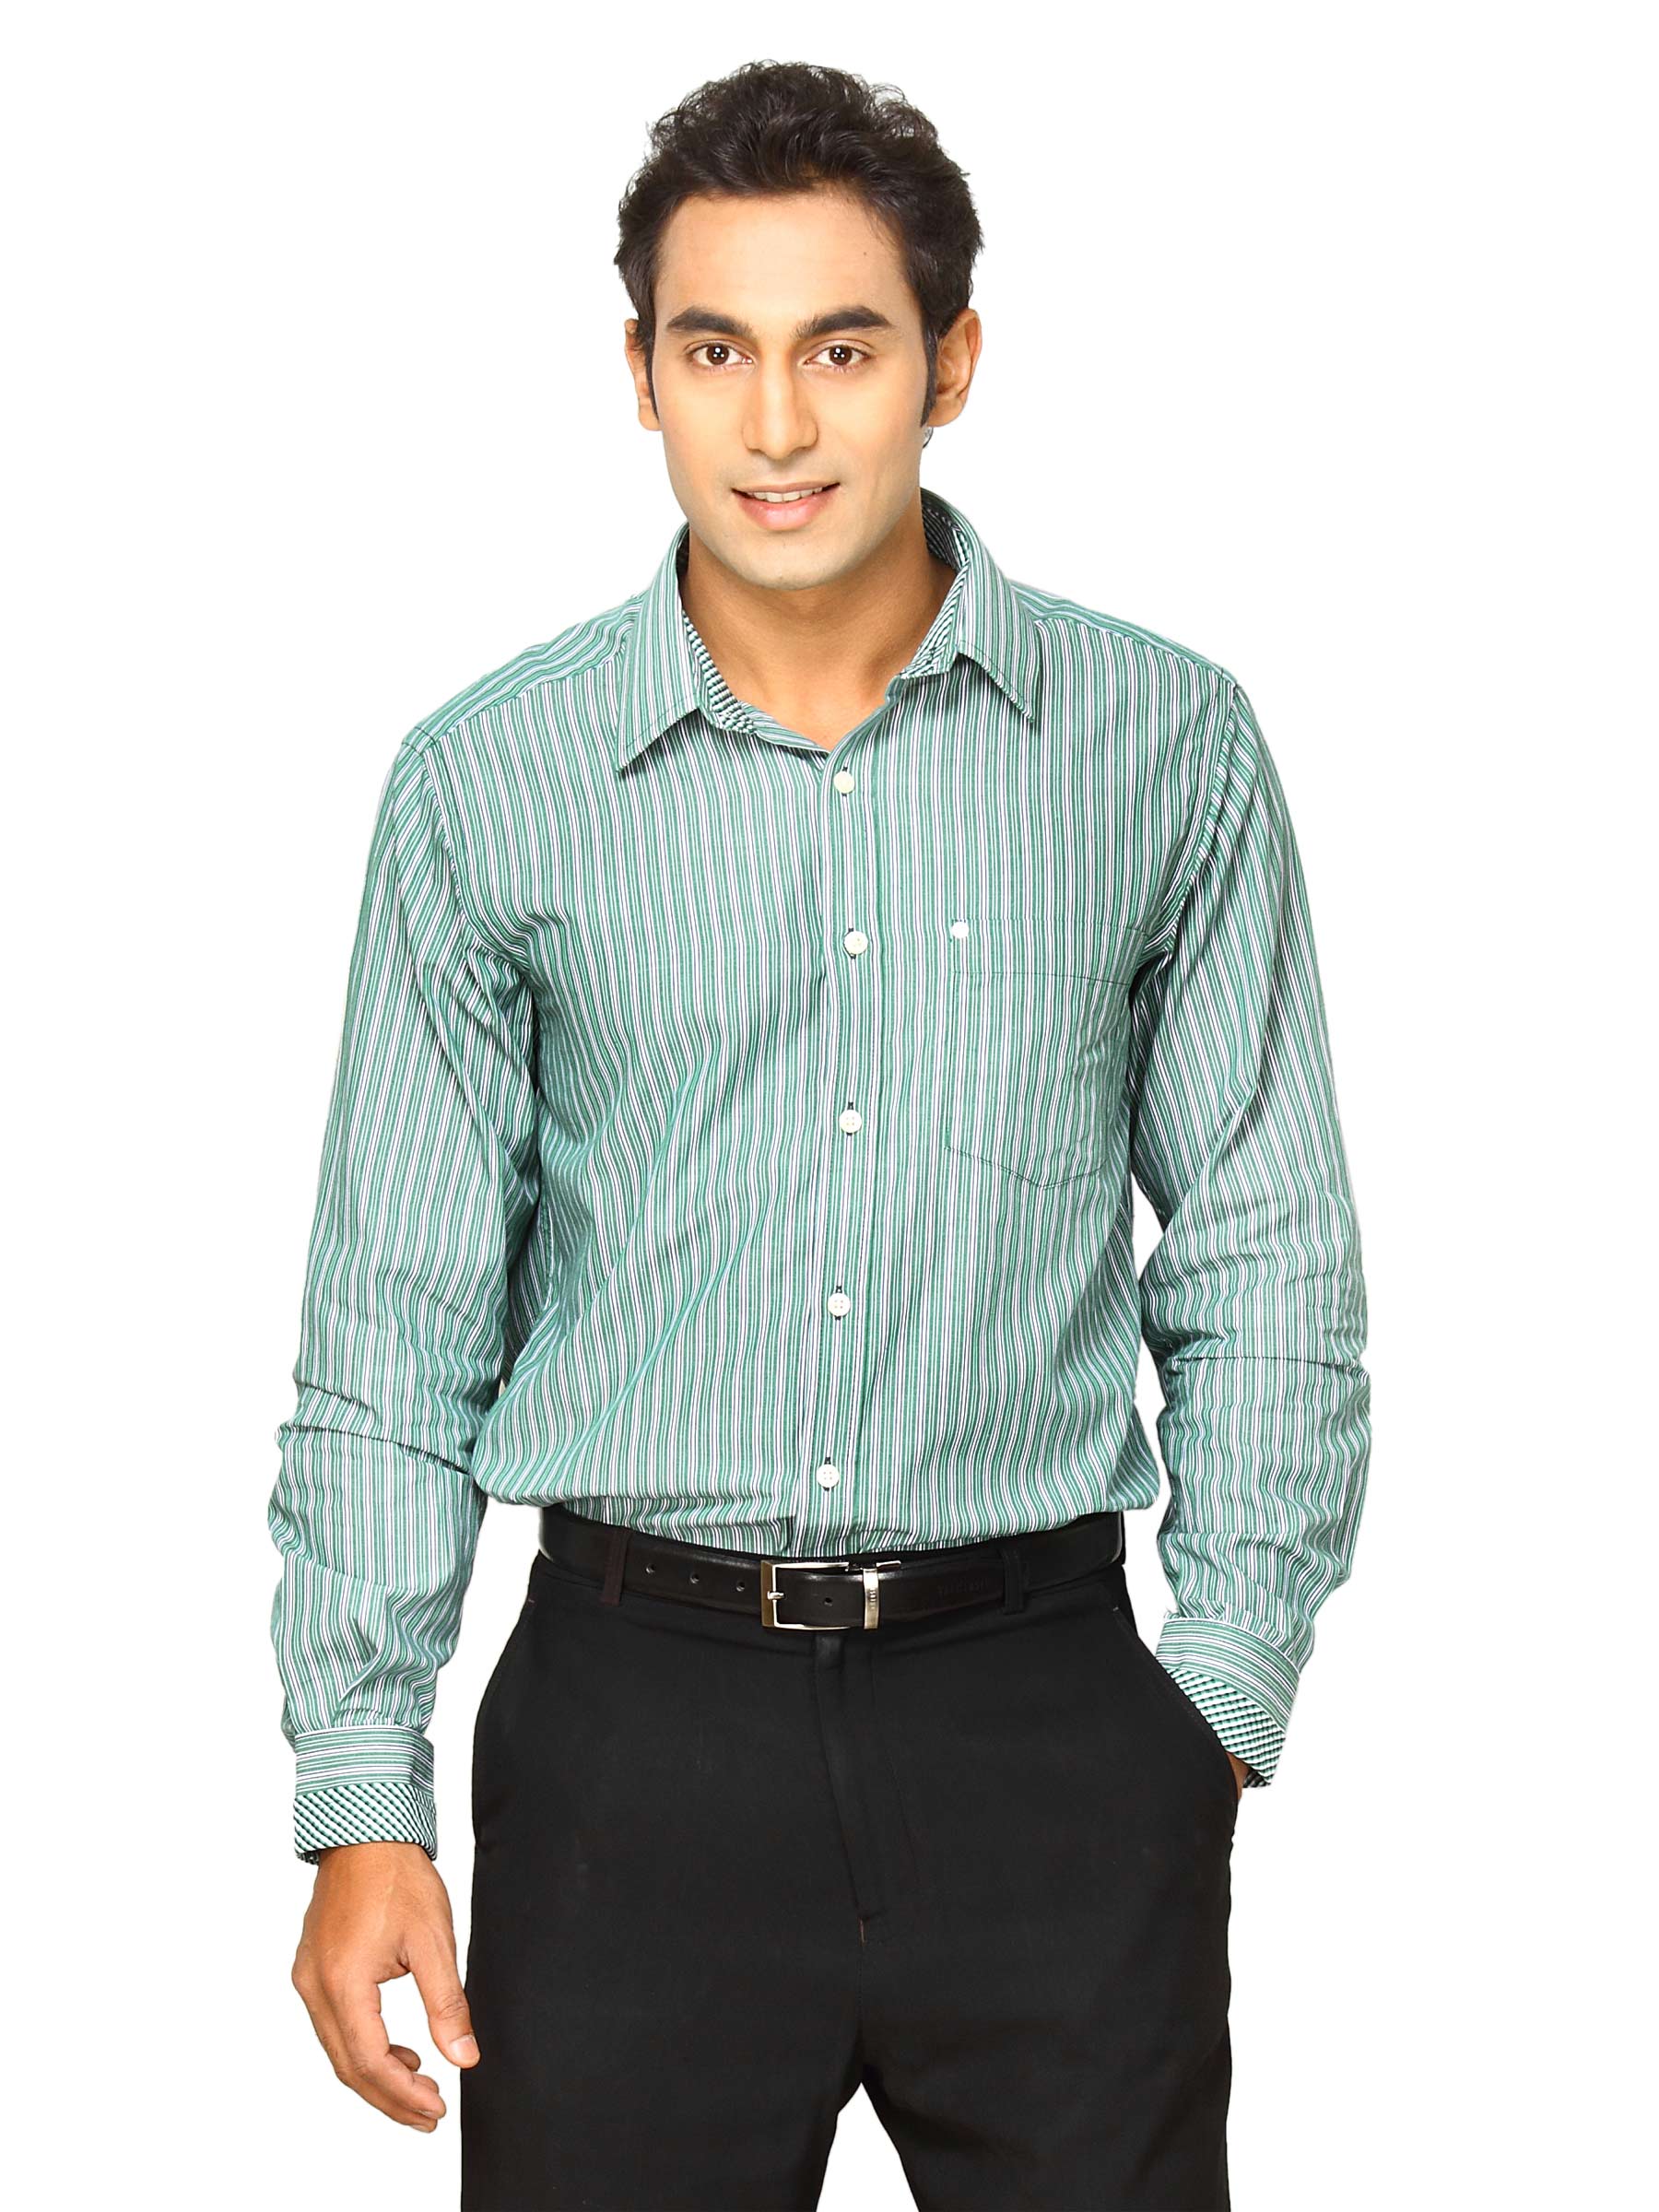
Indigo Nation Men Check Me Out Green Shirts
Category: Apparel / Topwear / Shirts
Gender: Men
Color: Green
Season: Fall 2011
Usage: Casual